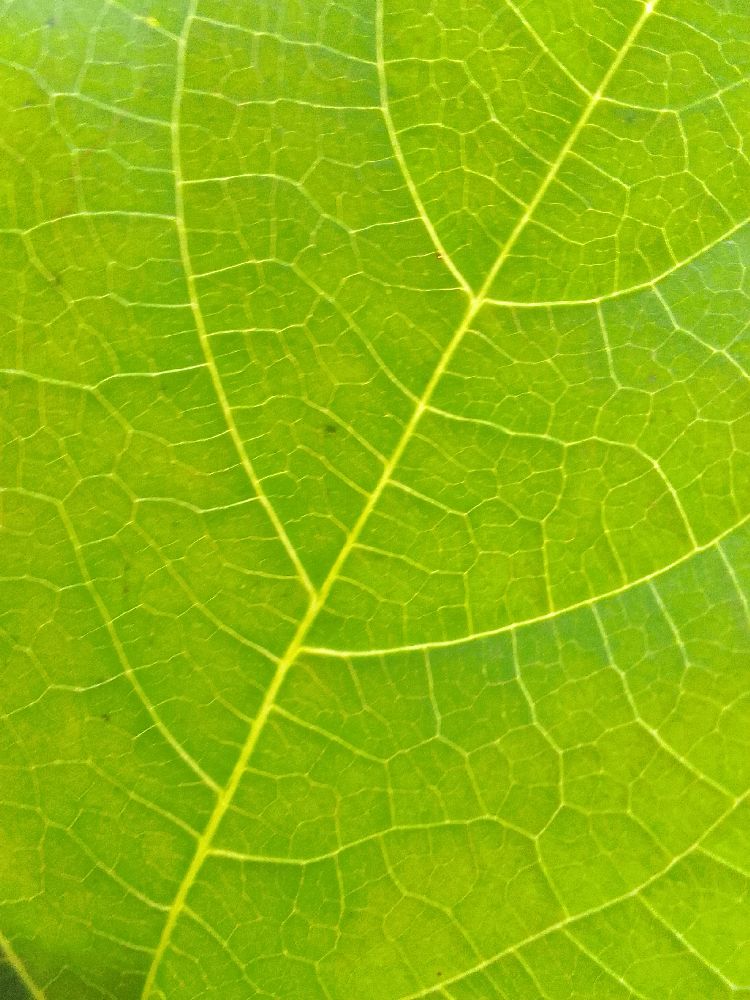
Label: healthy